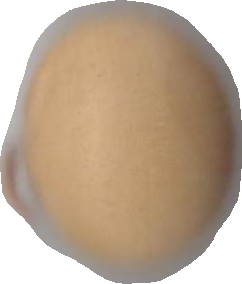
Variety: Dega